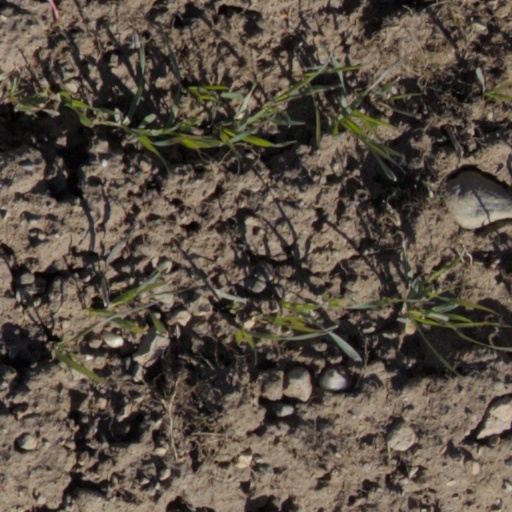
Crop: wheat